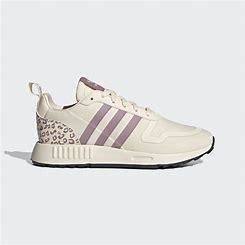
Brand: Adidas
Model: Multix